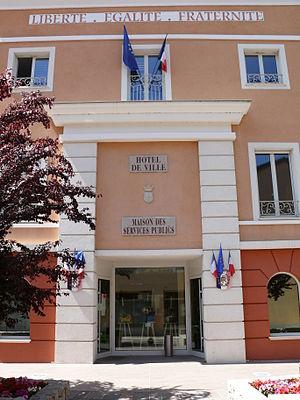
Puget-Théniers - Hôtel de ville et Maison des services publics
Puget-Théniers est une commune française située dans le département des Alpes-Maritimes en région Provence-Alpes-Côte d'Azur. Ses habitants sont appelés les Pugetois.